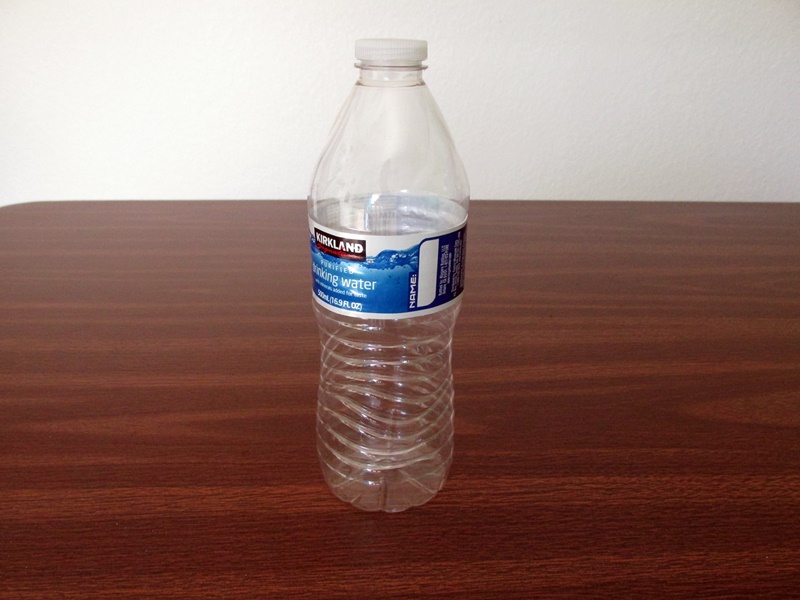
Waste category: plastic